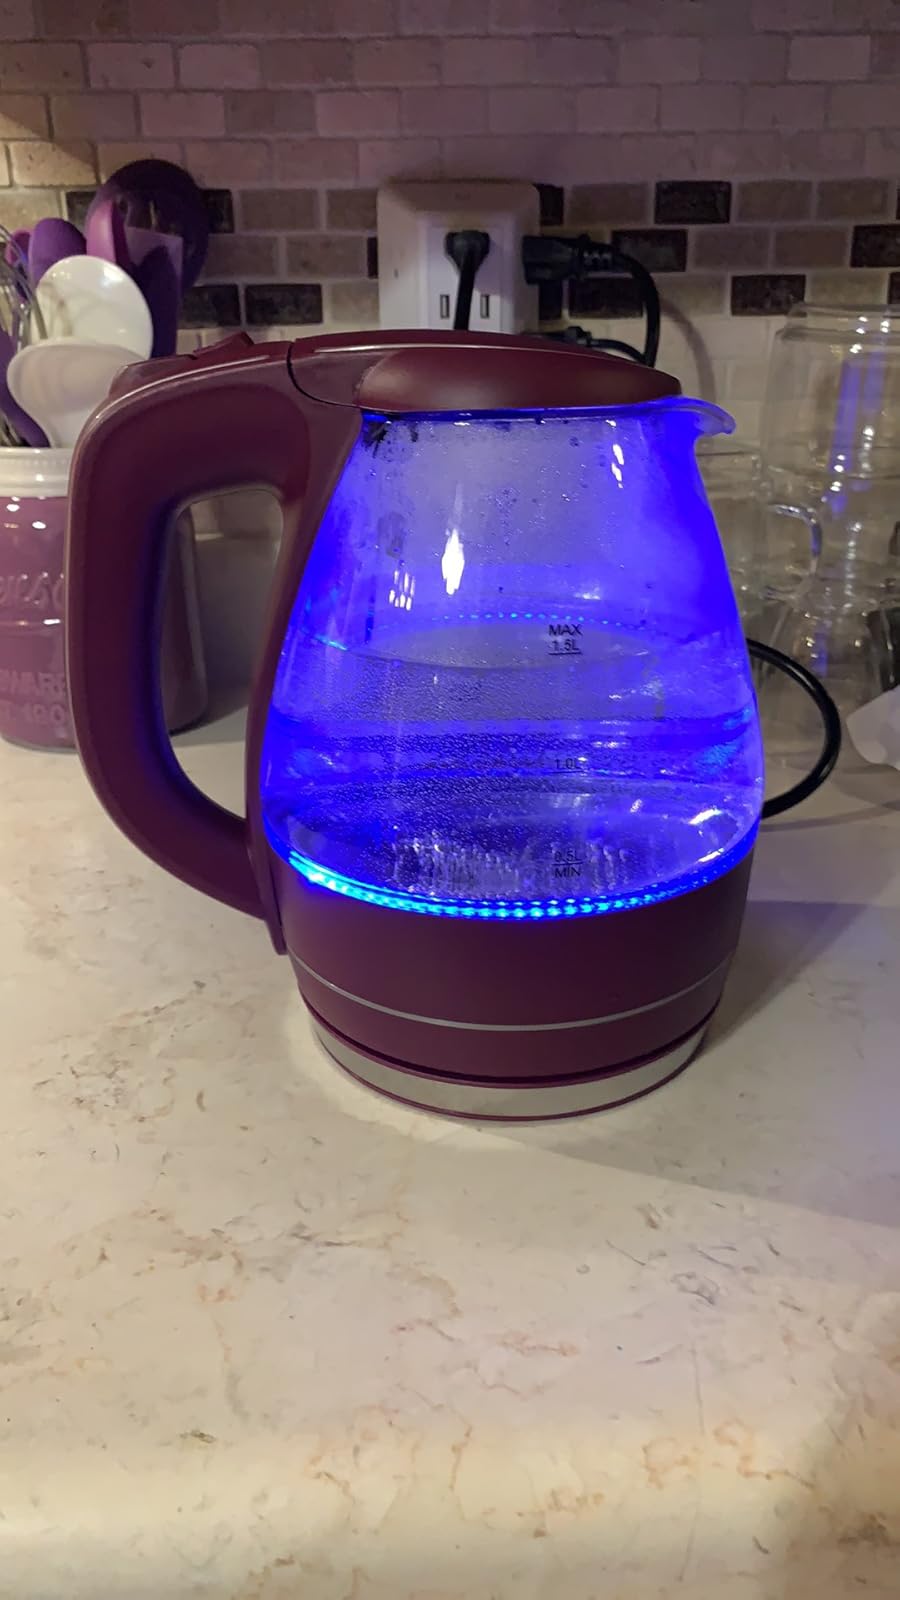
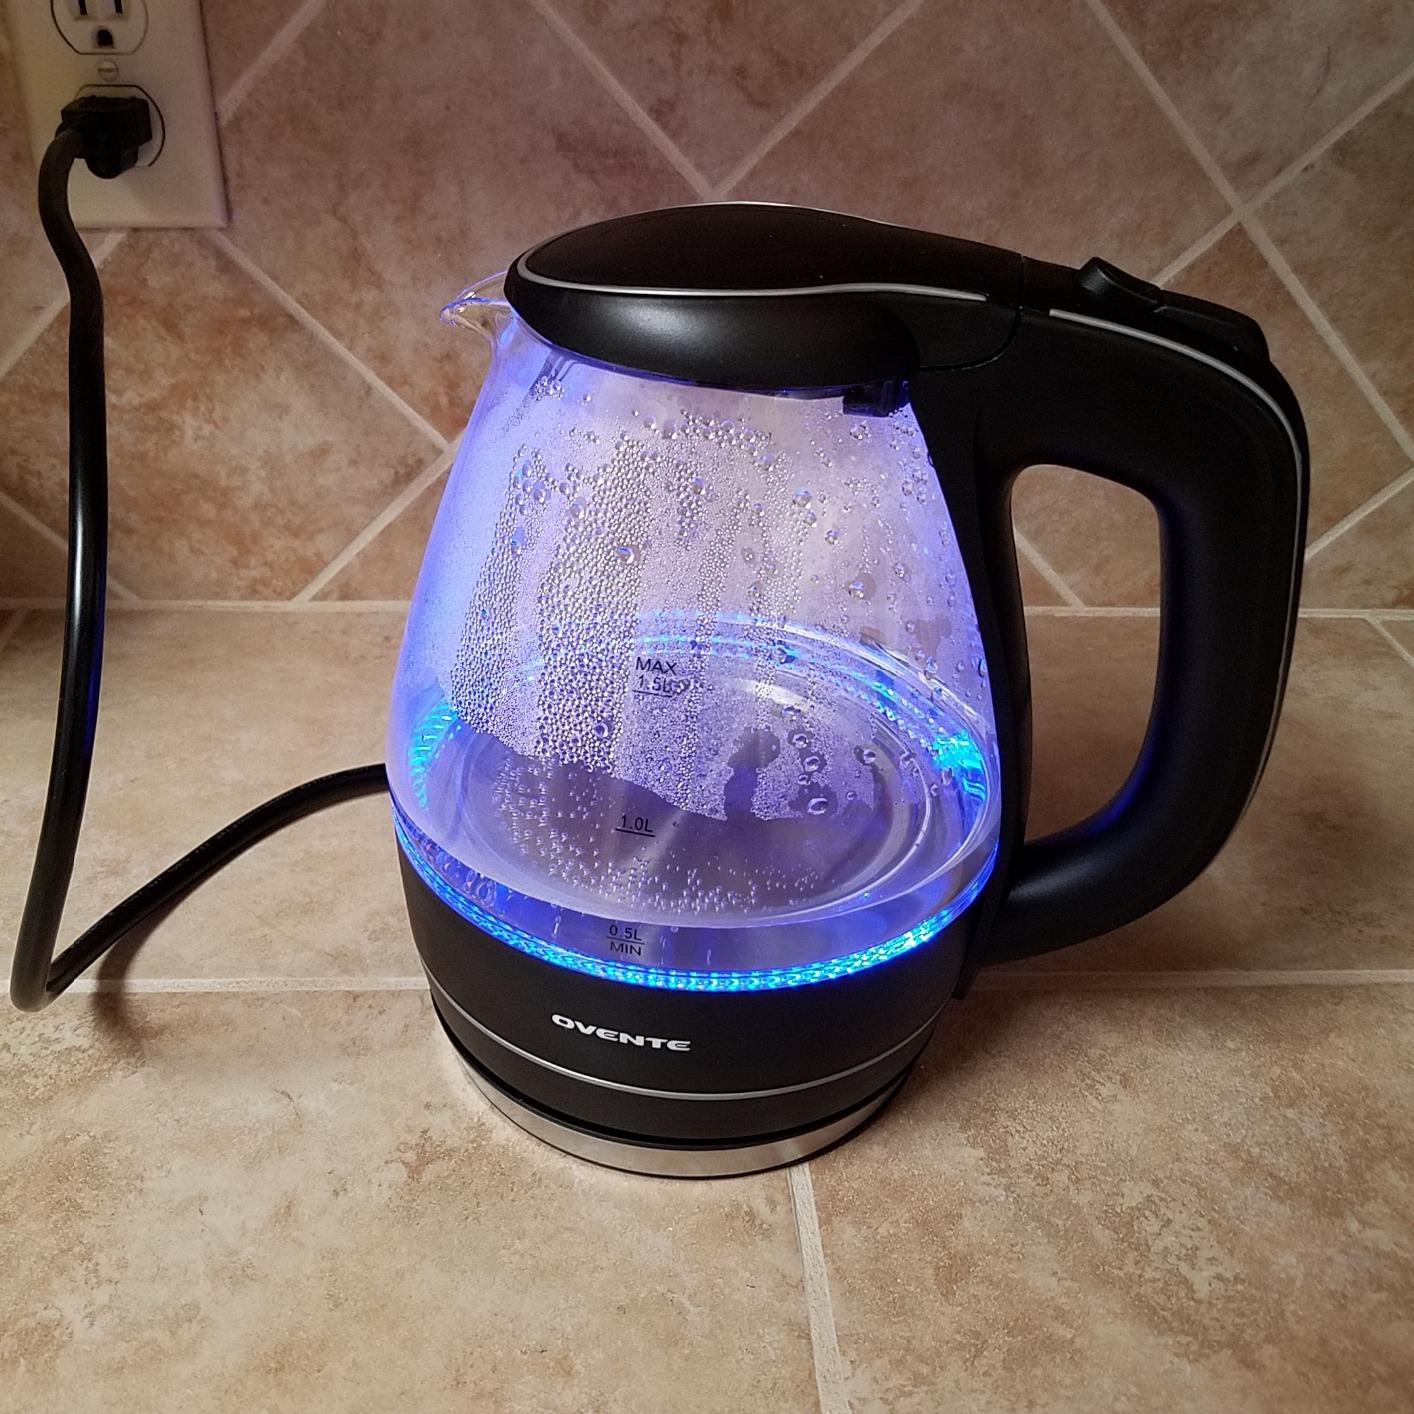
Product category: items_kettle
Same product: no